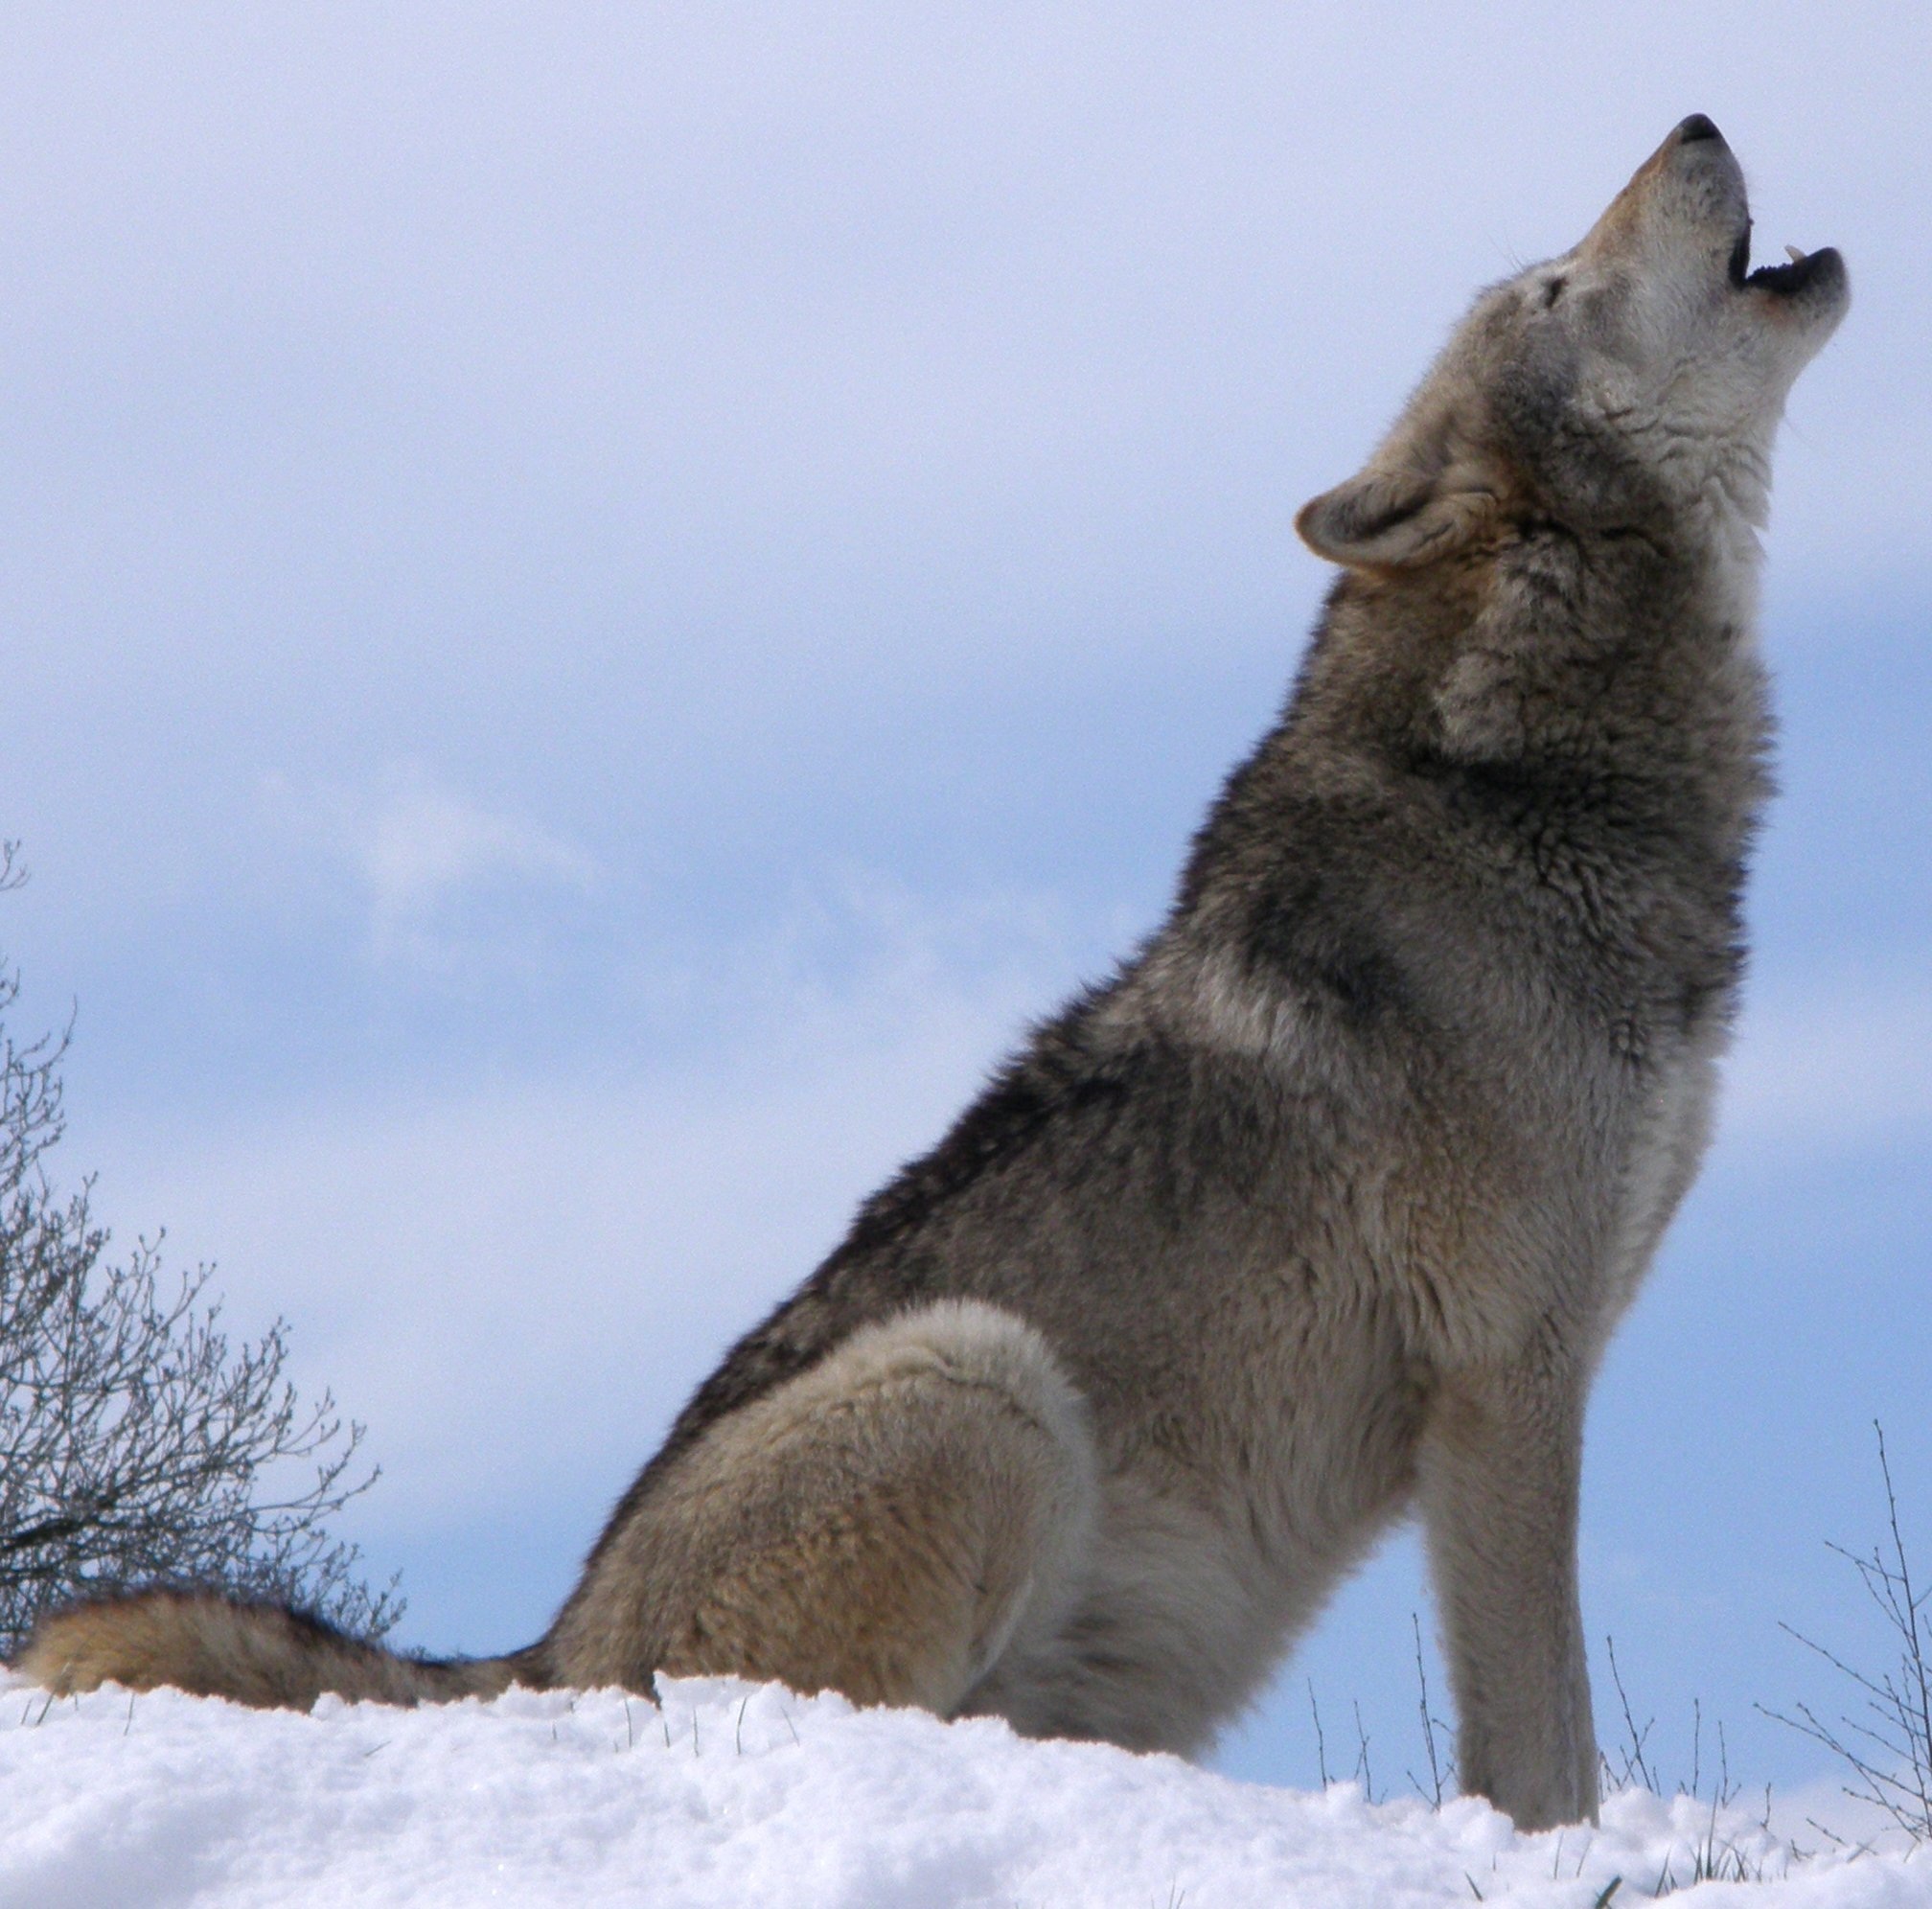
snow, winter, canine, wild, fur, mammal, gray, wolf, predator, coyote, howl, grey, vertebrate, howling, canis lupus, dog like mammal, saarloos wolfdog, wolfdog, czechoslovakian wolfdog, dog breed group, greenland dog, west siberian laika, canis lupus tundrarum, dog crossbreeds